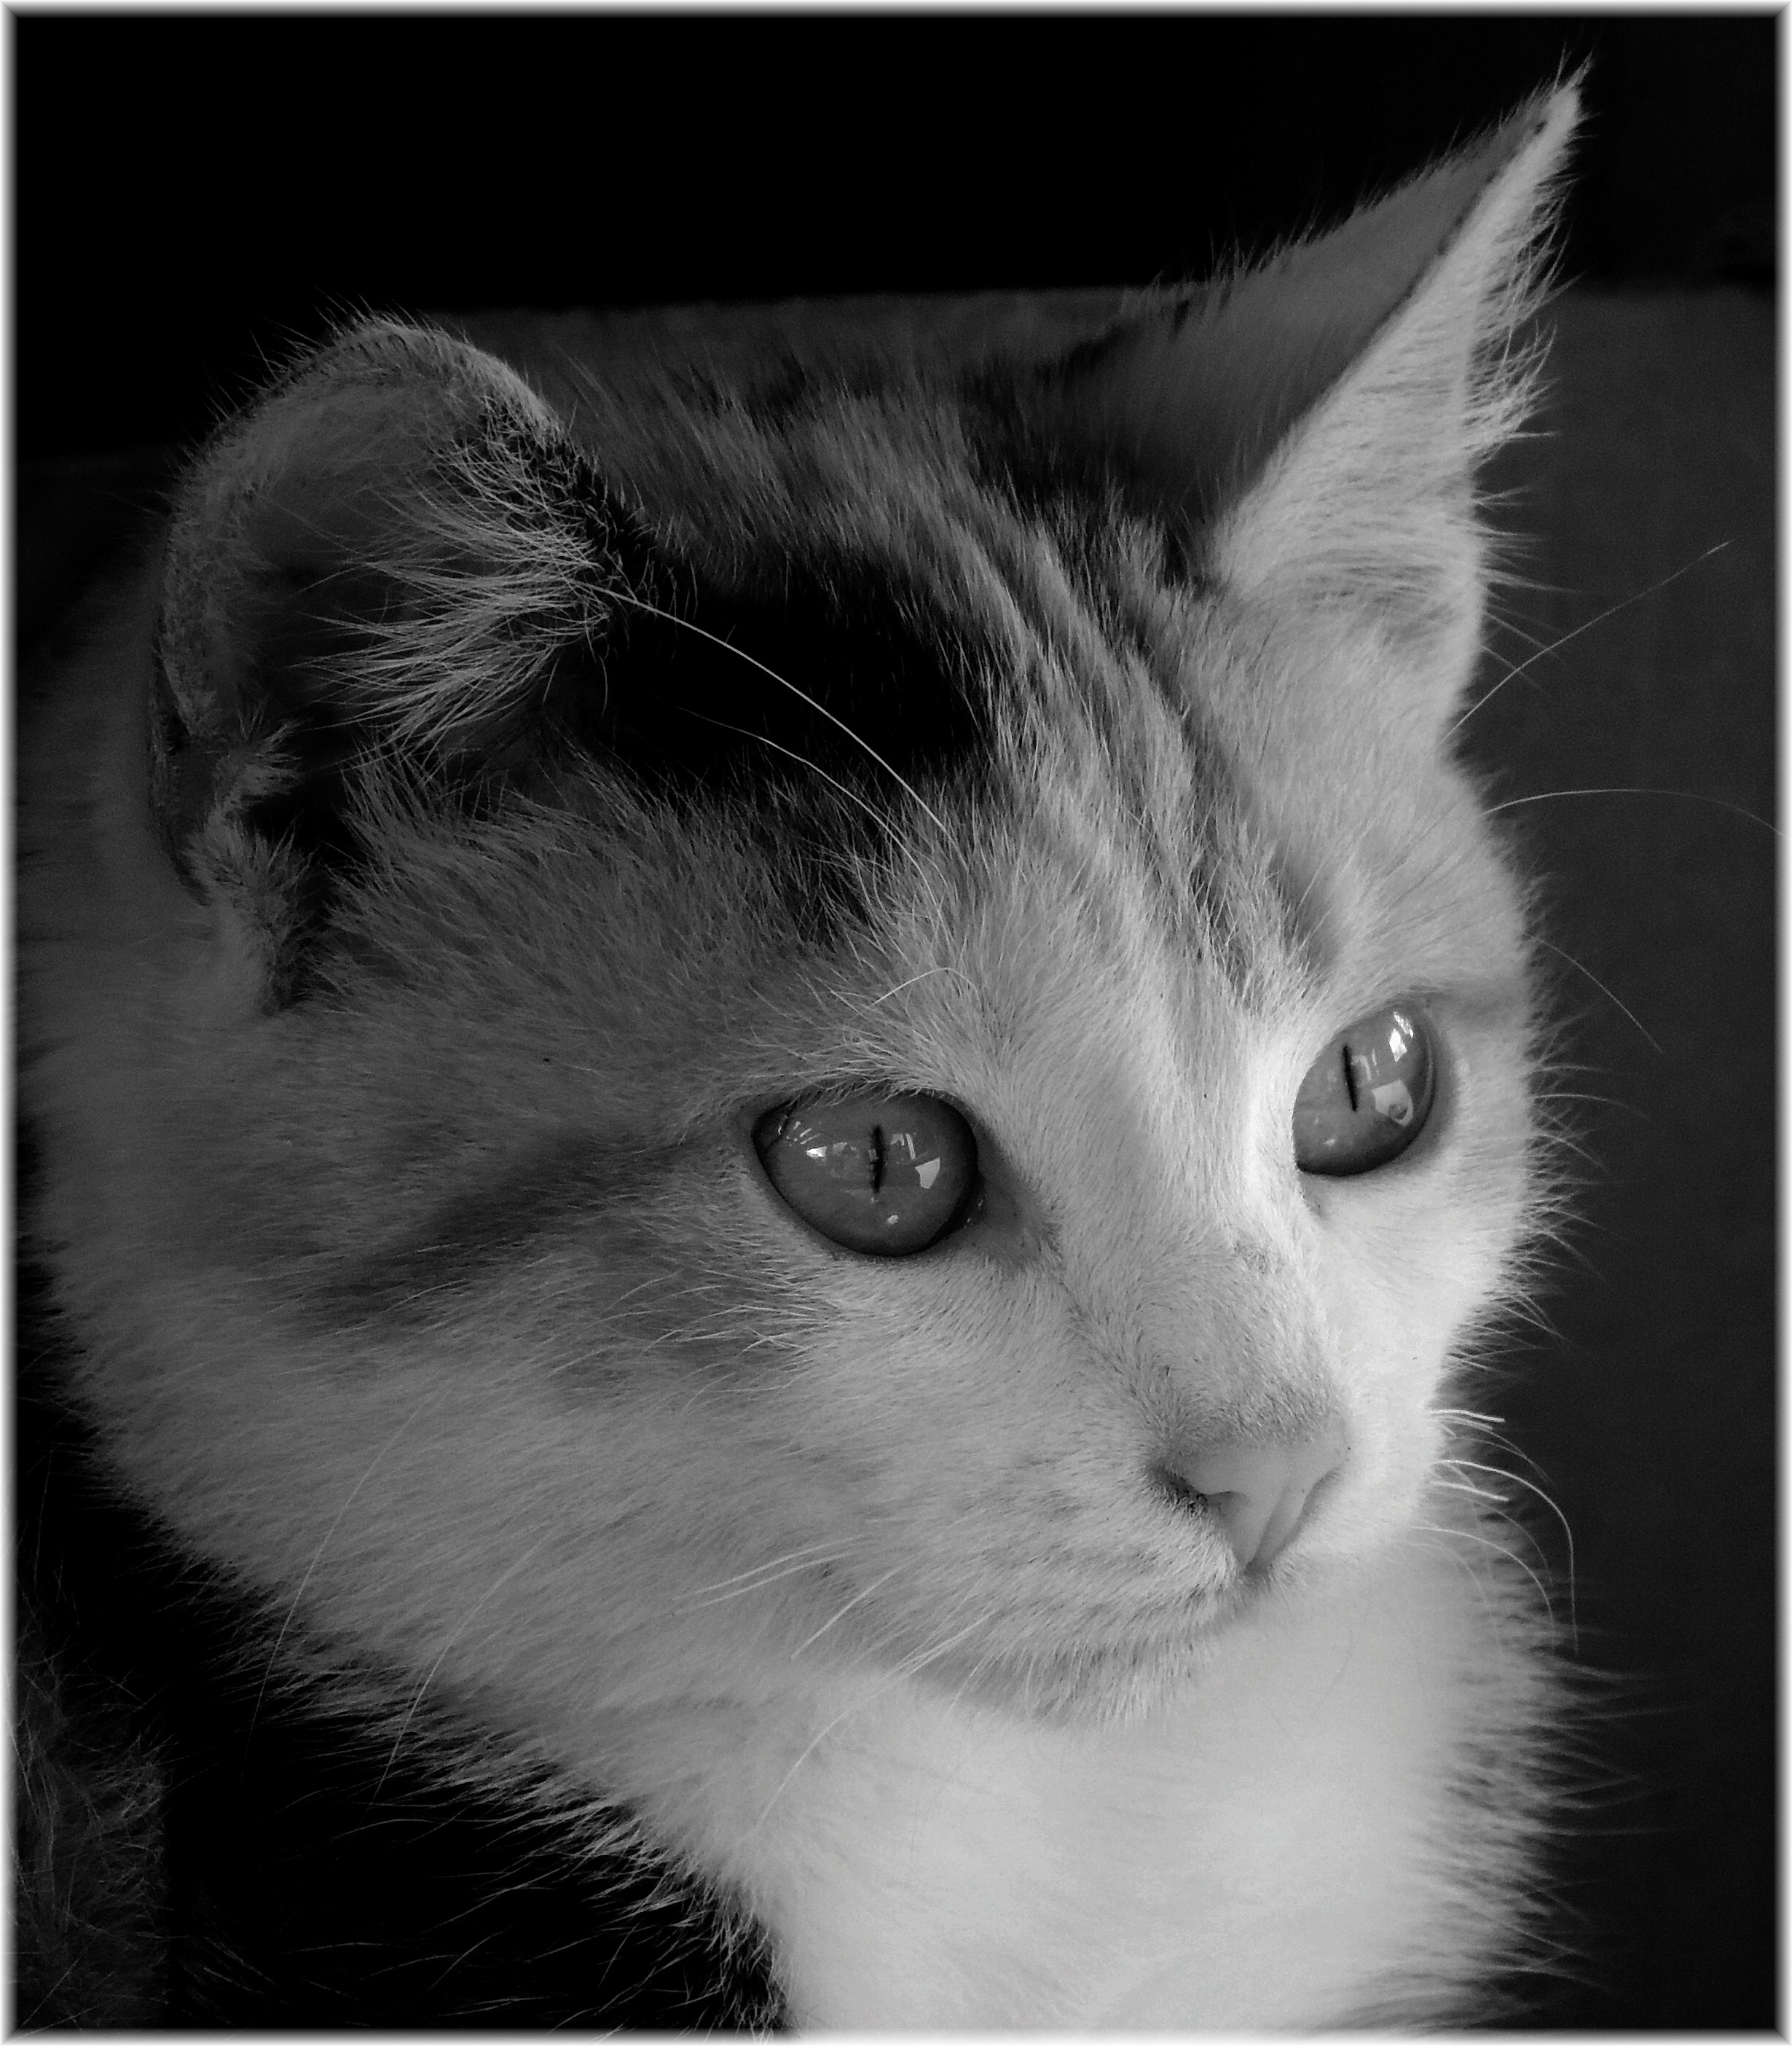
black and white, white, photography, kitten, cat, mammal, black, monochrome, close up, nose, whiskers, vertebrate, monochrome photography, small to medium sized cats, cat like mammal